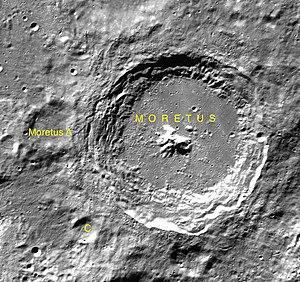
Moretus est un cratère lunaire situé au sud de la face visible de la Lune. Il se trouve au nord-ouest du cratère Gruemberger au nord du cratère Cysatus et Clavius et au nord-est du cratère Curtius. Les bords du cratère retombent vers l'intérieur sous forme de larges terrasses. Le plancher intérieur est relativement plat. Un pic central s'élève jusqu'à plus de deux kilomètres de hauteur.